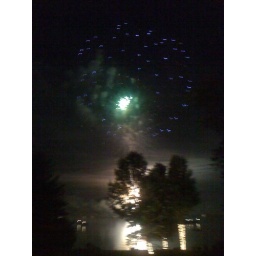
4th of July and you can see the beach and some boats in the water.